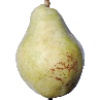
Label: Pear Williams 1